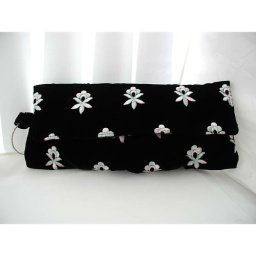
black velvet with pastel embroidered in pink-baby blue -aqua flowers with coordinating handle and lining1 in stock10 left to order